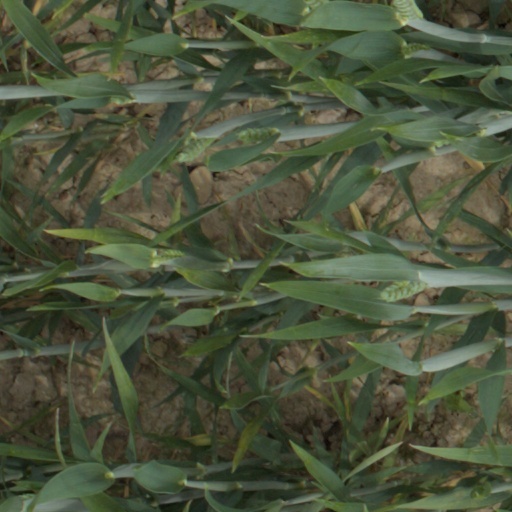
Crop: wheat